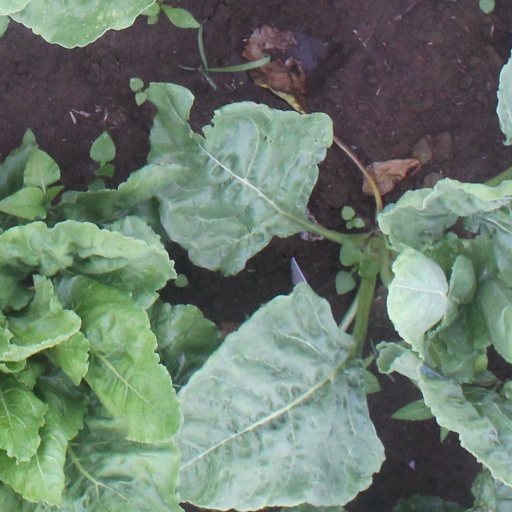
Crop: sugar beet